Amazing Stories Quarterly

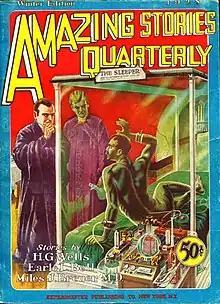
The first issue of "Amazing Stories Quarterly", dated Winter 1928. The cover art is by Frank R. Paul for H.G. Wells' story "When the Sleeper Wakes".

Amazing Stories Quarterly was a U.S. science fiction pulp magazine that was published between 1928 and 1934. It was launched by Hugo Gernsback as a companion to his "Amazing Stories", the first science fiction magazine, which had begun publishing in April 1926. "Amazing Stories" had been successful enough for Gernsback to try a single issue of an "Amazing Stories Annual" in 1927, which had sold well, and he decided to follow it up with a quarterly magazine. The first issue of "Amazing Stories Quarterly" was dated Winter 1928 and carried a reprint of the 1899 version of H.G. Wells' "When the Sleeper Wakes". Gernsback's policy of running a novel in each issue was popular with his readership, though the choice of Wells' novel was less so. Over the next five issues, only one more reprint appeared: Gernsback's own novel "Ralph 124C 41+", in the Winter 1929 issue. Gernsback went bankrupt in early 1929, and lost control of both "Amazing Stories" and "Amazing Stories Quarterly"; associate editor T. O'Conor Sloane then took over as editor. The magazine began to run into financial difficulties in 1932, and the schedule became irregular; the last issue was dated Fall 1934.